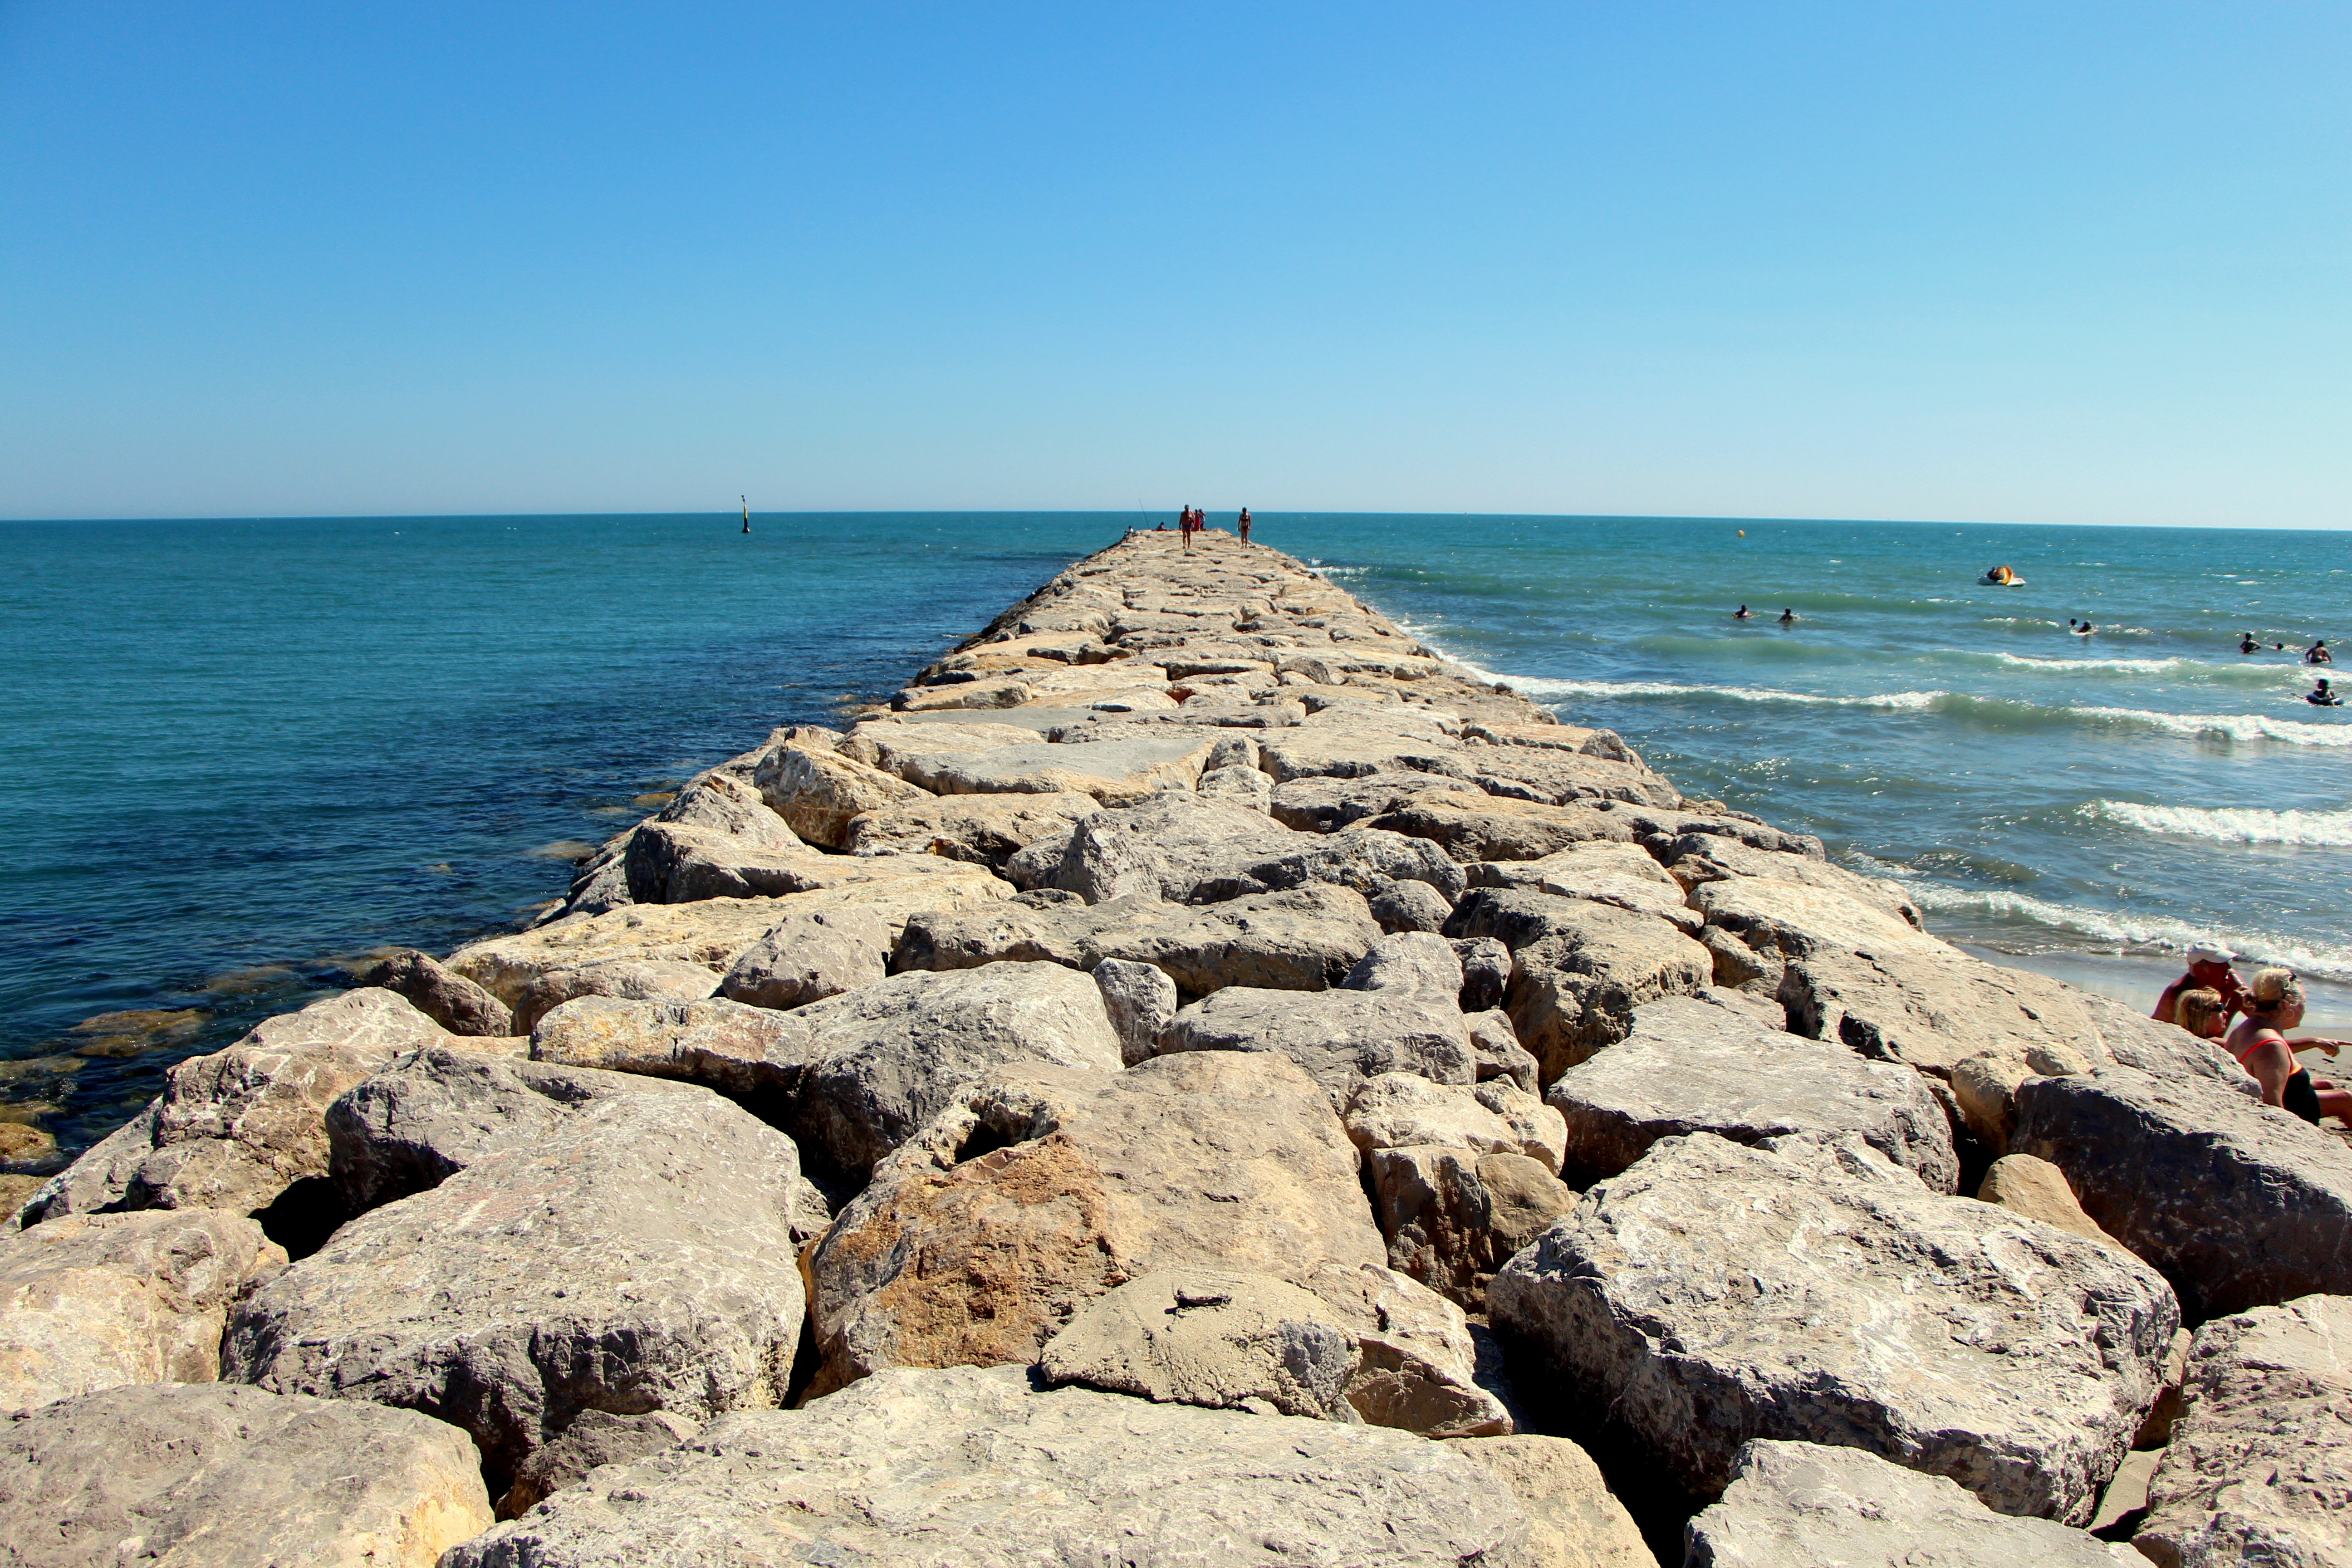
beach, sea, coast, sand, rock, ocean, horizon, shore, wave, vacation, cliff, cove, mediterranean, tower, holiday, bay, terrain, material, body of water, pontoon, breakwater, cape, islet